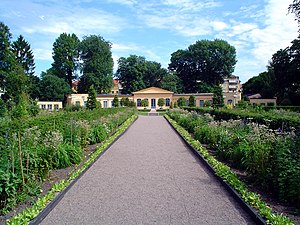
Linnéhaven
Linnéhaven
Linnéhaven ved Svartbäcksgaden i Uppsala har sit navn efter Carl von Linné. Haven er dog oprettet allerede i 1660'erne, af Olof Rudbeck d.æ.. Efter Olofs død i 1702 forfaldt haven hurtigt. Den unge Carl Linnæus, som studerede i Lund 1727–1728, hørte om haven og flyttede derefter til Uppsala.